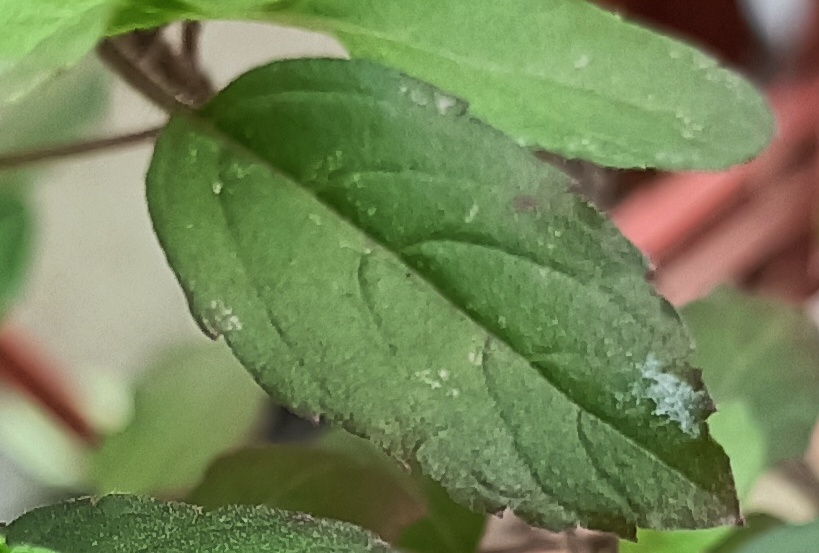
Variety: Sri/Green Tulasi
Condition: Healthy